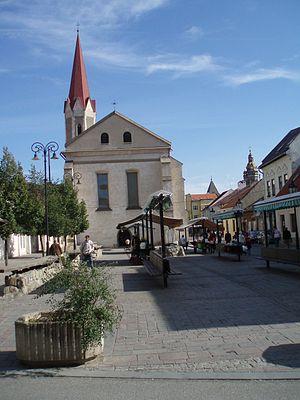
Cet article recense les lieux de culte des différentes religions sur la ville de Košice en Slovaquie.